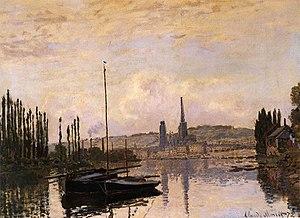
Claude Monet, Vue de Rouen 1872, collection privée